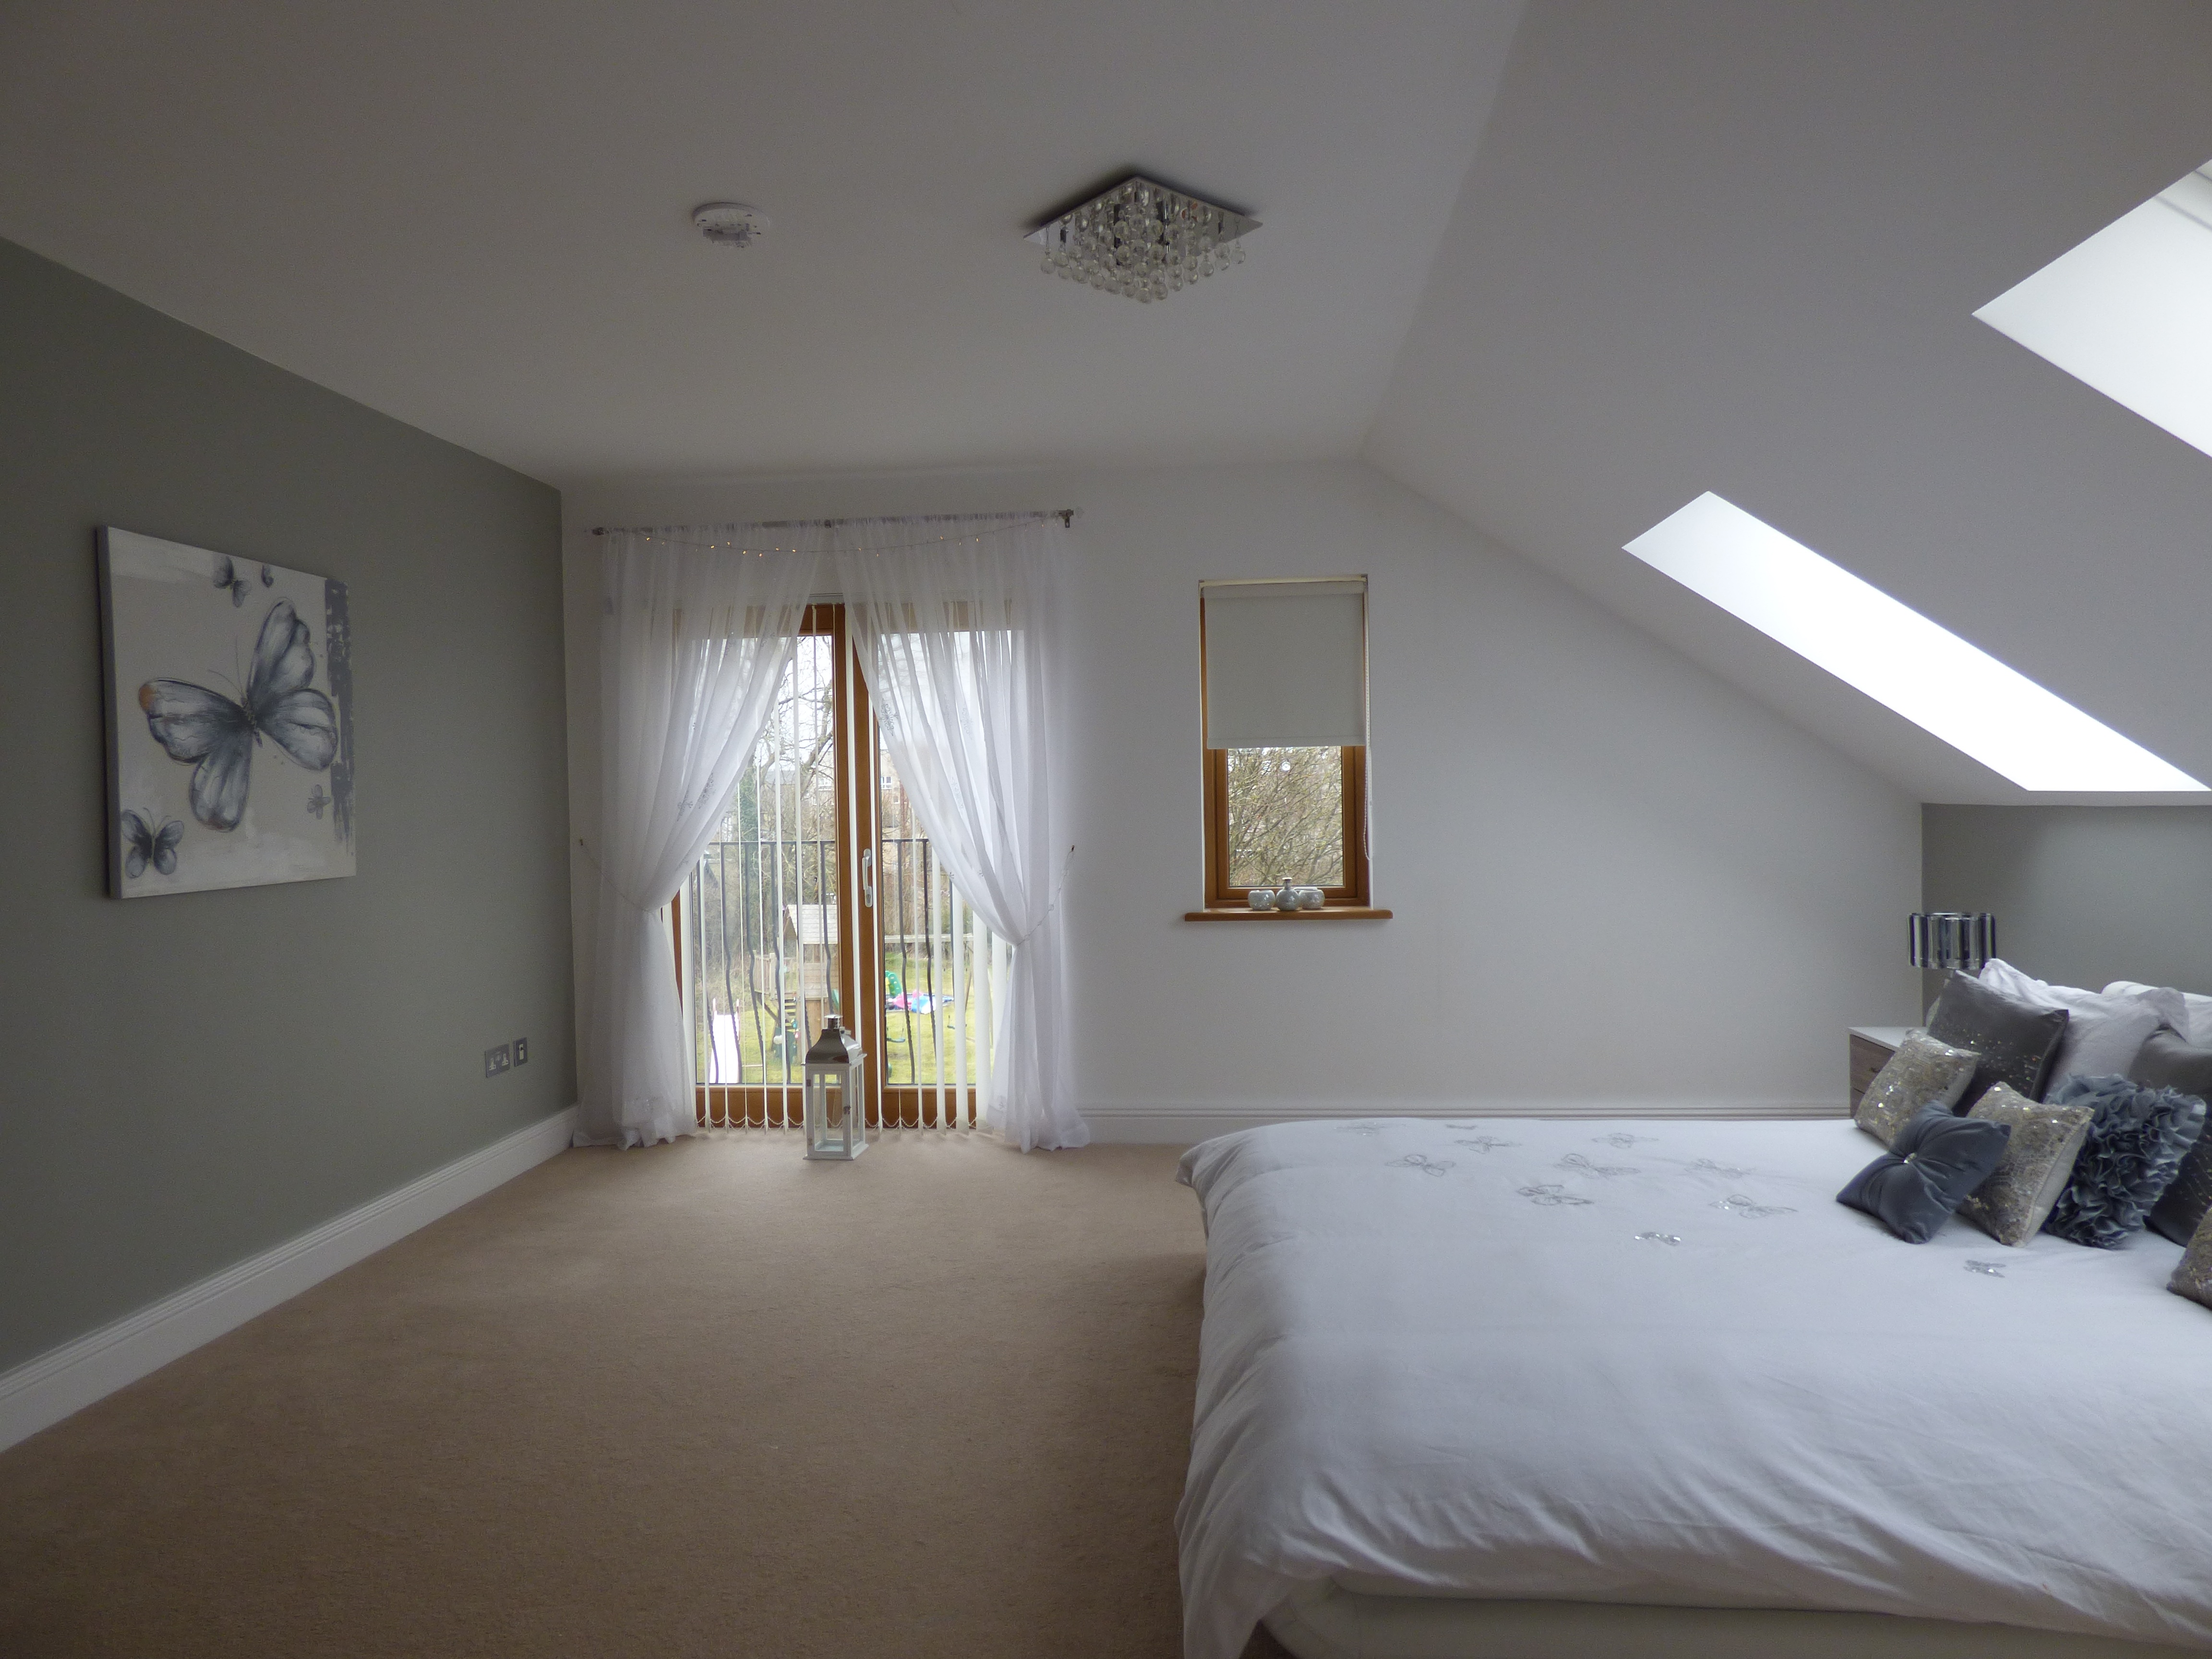
wood, floor, interior, home, ceiling, decoration, cottage, property, living room, residential, furniture, room, sofa, bedroom, apartment, modern, interior design, living, family, indoors, estate, contemporary, living room interior, real estate, luxury home interior